Wrath of the Demon

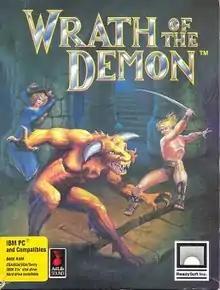

Wrath of the Demon is a 1991 hack and slash video game developed by Quebec-based developer Abstrax, and published by ReadySoft. Versions for Atari ST, Amiga, Commodore CDTV, and MS-DOS were released in early 1991. A Commodore 64 version was released later.